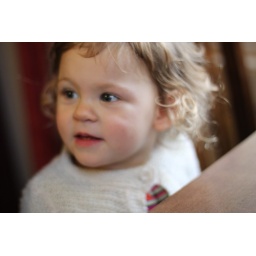
A day around London. This cute French girl decided to join me for lunch.